Jane Cowl

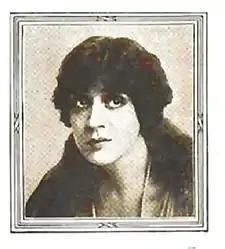
Photoplay: the Aristocrat of Motion Picture Magazines, Volume 9 1915

Jane Cowl (December 14, 1883 – June 22, 1950) was an American film and stage actress and playwright who was, in the words of author Anthony Slide, "notorious for playing lachrymose parts". Actress Jane Russell was named in Cowl's honor.